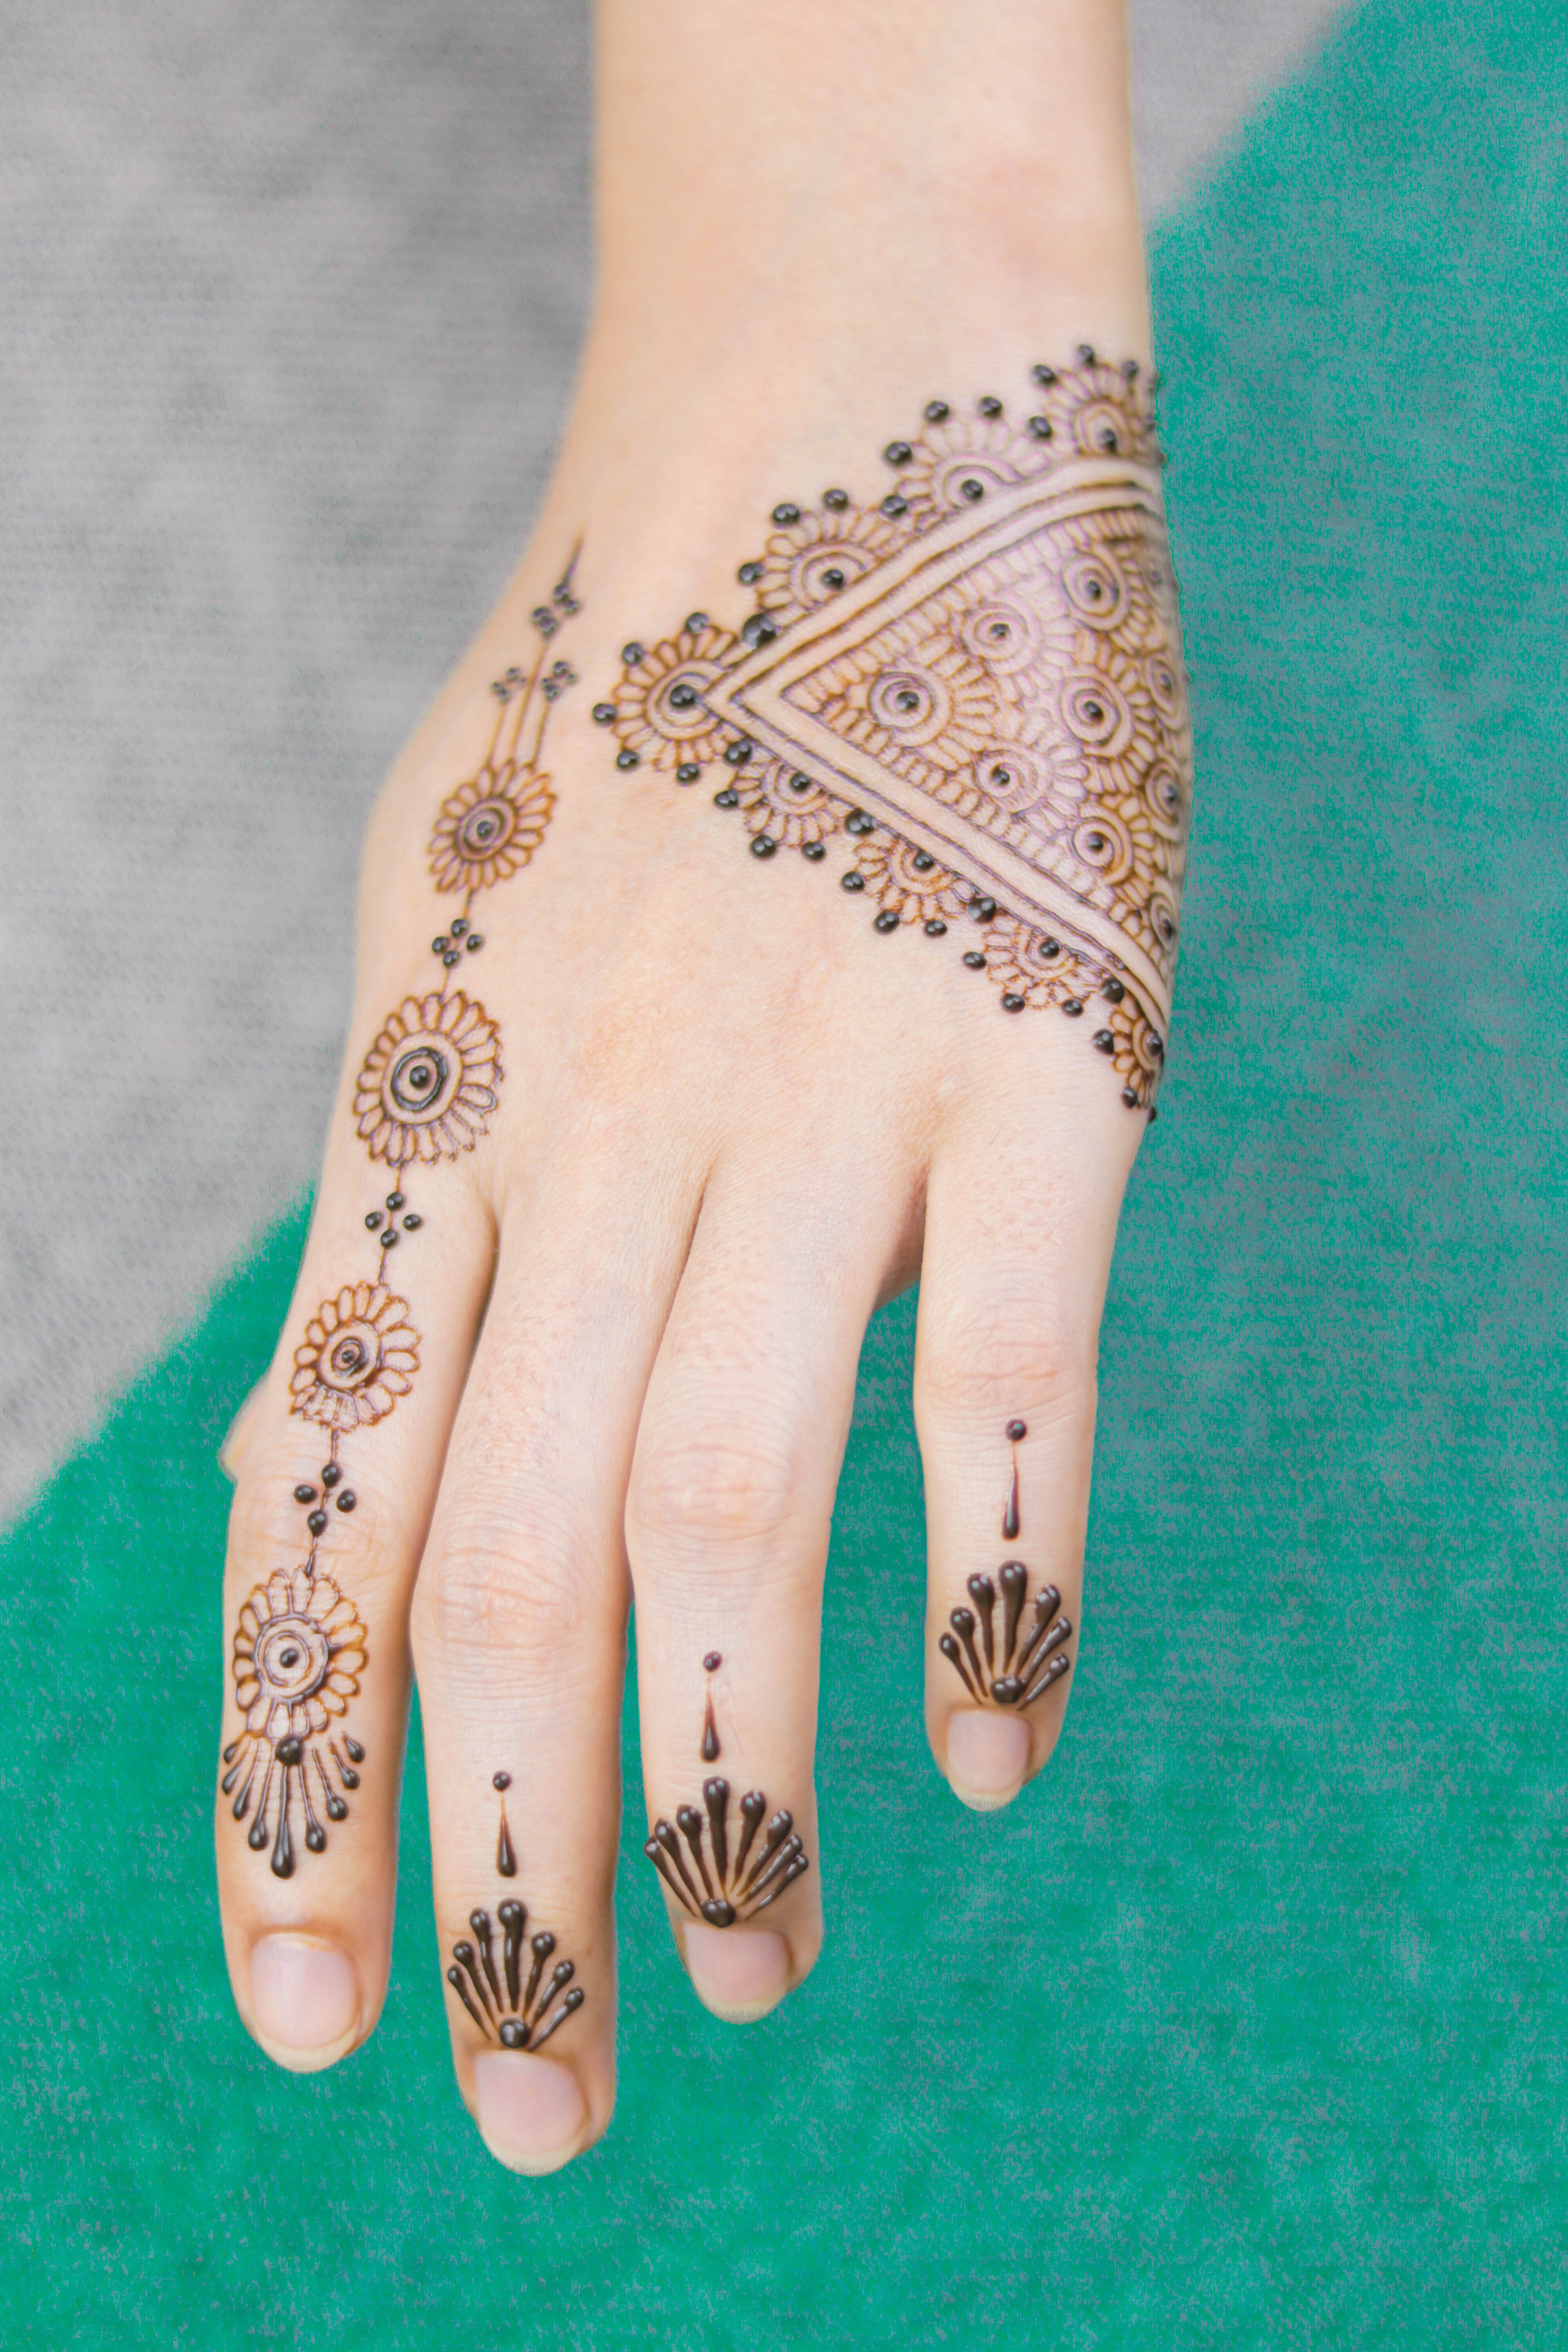
arabic, art, beautiful, beautiful woman, beauty, bodyart, bridal, bride, brown, color, design, fashion, girl, hand, henna, india, jewellery, jewelry, makeup, marriage, mehendi, mehndi, mehndi tattoo, pattern, ring, skin, tattoo, wedding, woman, women, nail, finger, joint, wrist, close up, artwork, ankle, fashion accessory, bandage, flesh, temporary tattoo